Recovery of an MMO Junkie

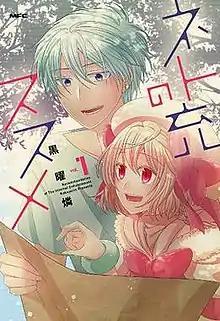
Cover of the first Japanese manga volume published by Media Factory, featuring the protagonists Hayashi (left) and Lily (right)

is a Japanese manga series by Rin Kokuyō released as a webtoon on the Comico app. An anime television series adaptation directed by Kazuyoshi Yaginuma and animated by Signal.MD aired from October to December 2017.